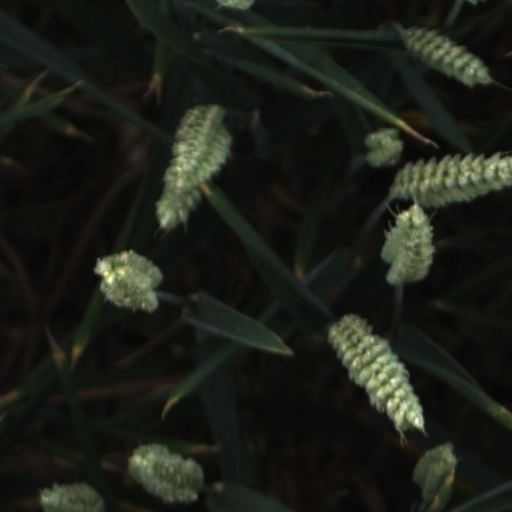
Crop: wheat